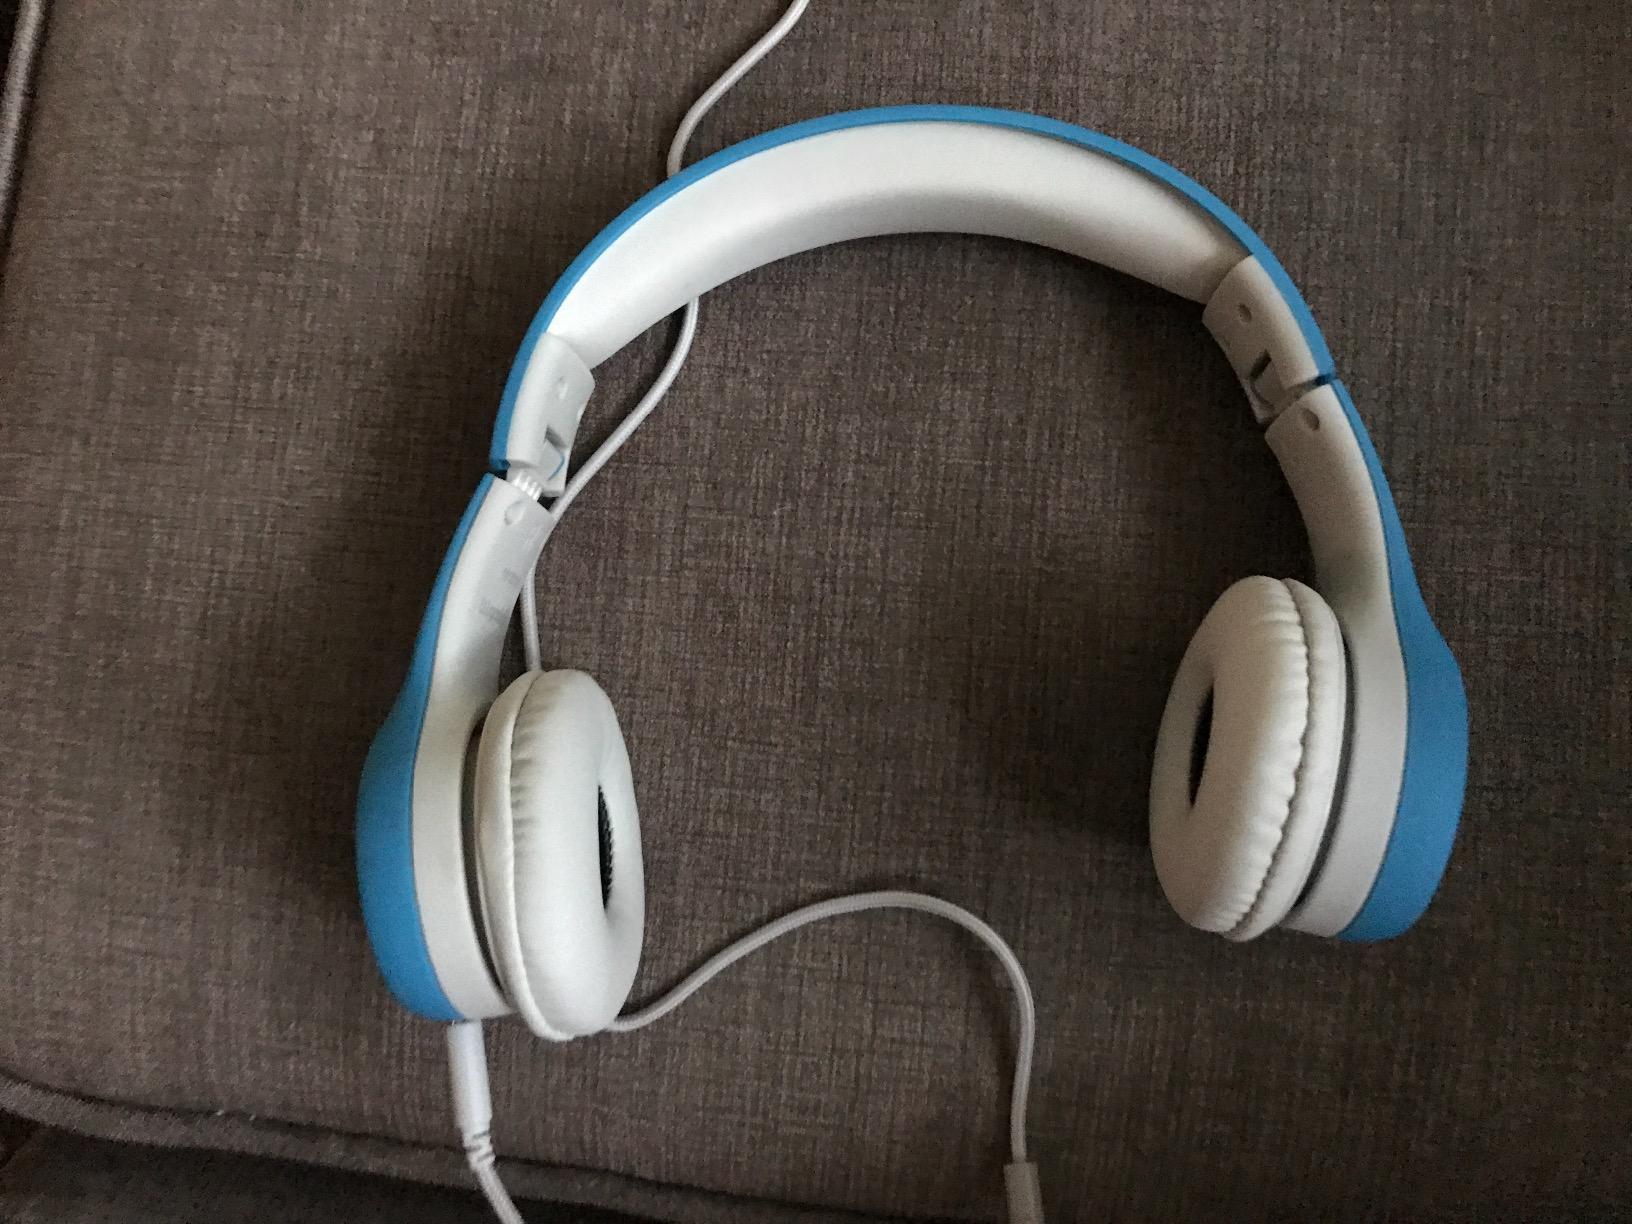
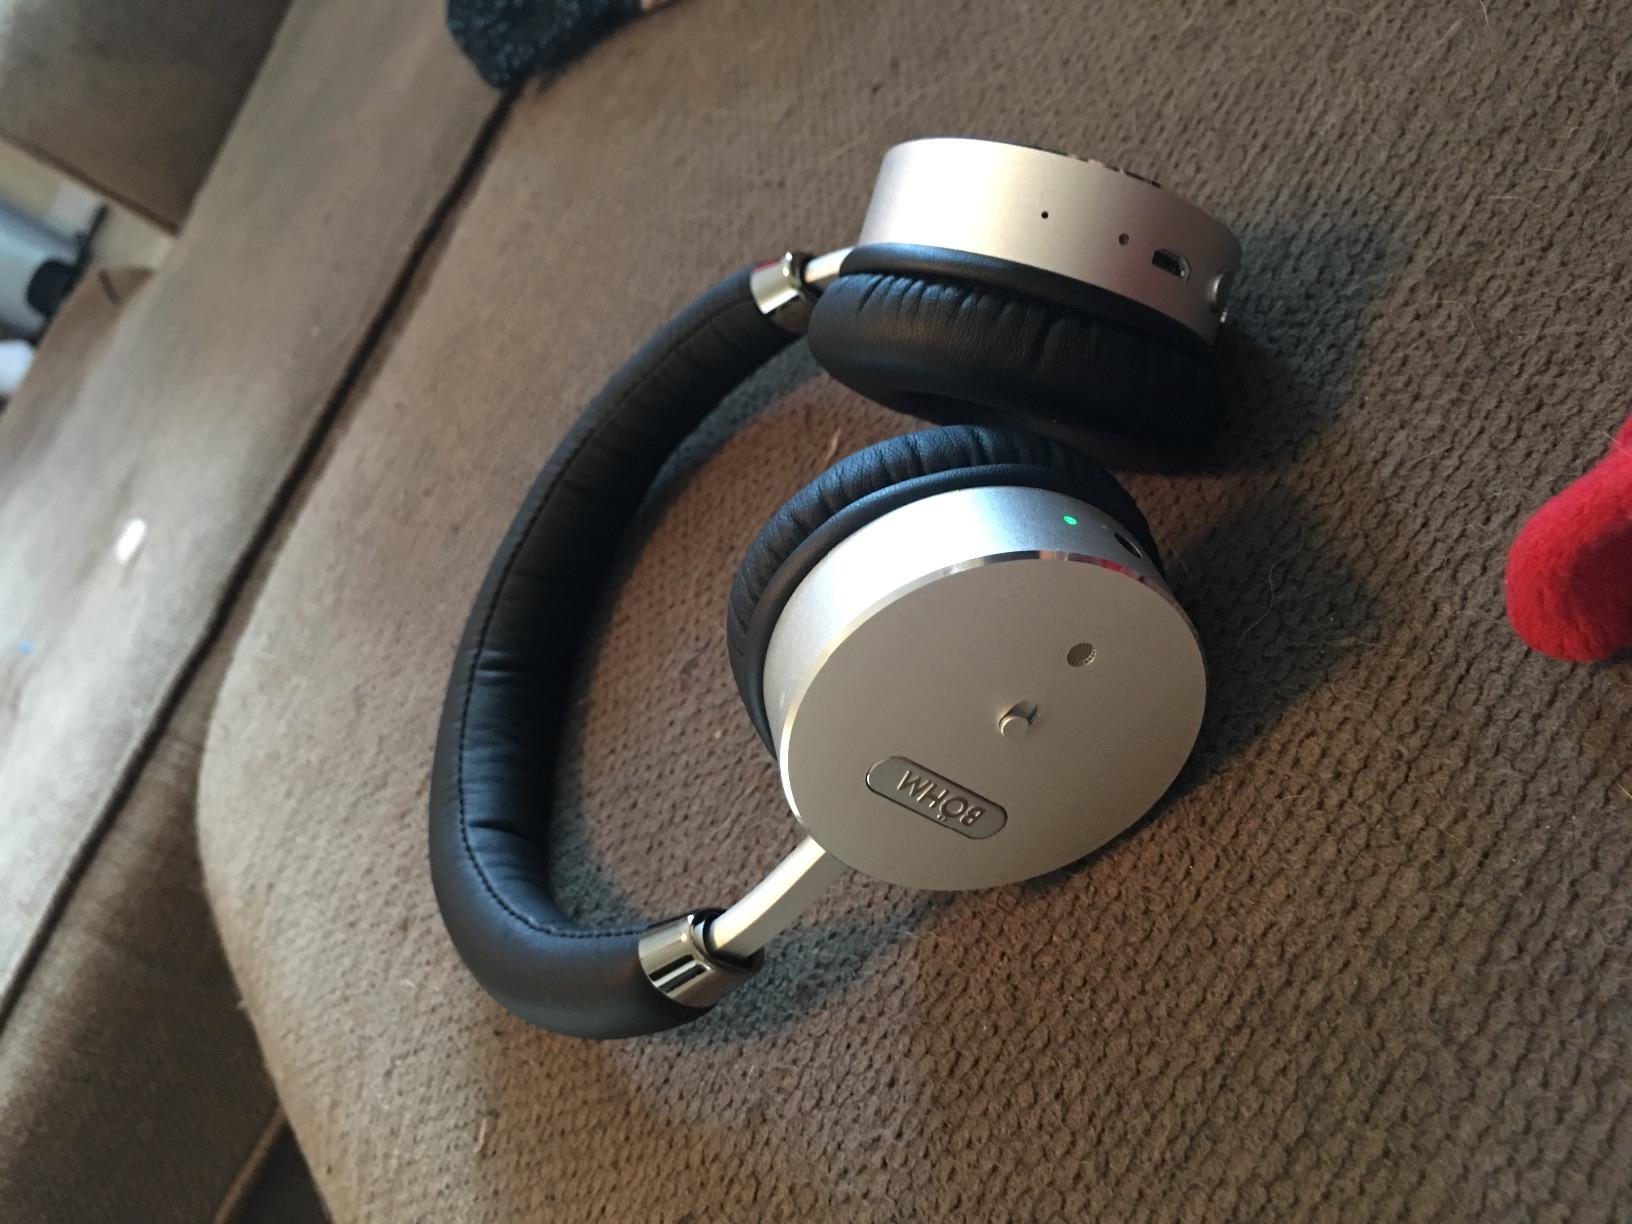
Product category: headphones
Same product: no